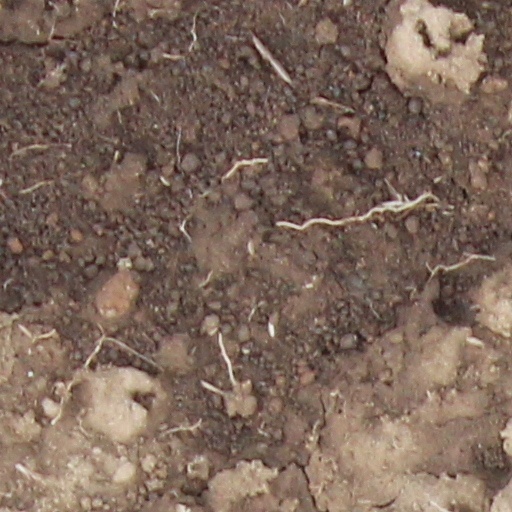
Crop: wheat